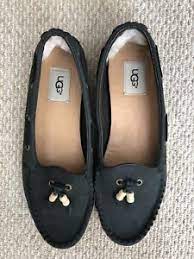
Label: Boat